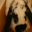
Label: rabbit